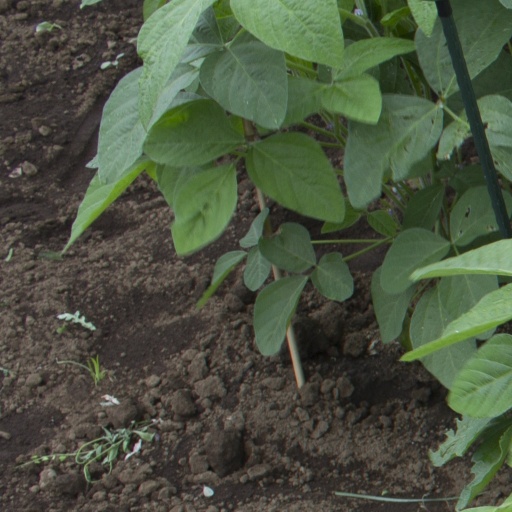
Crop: soybean